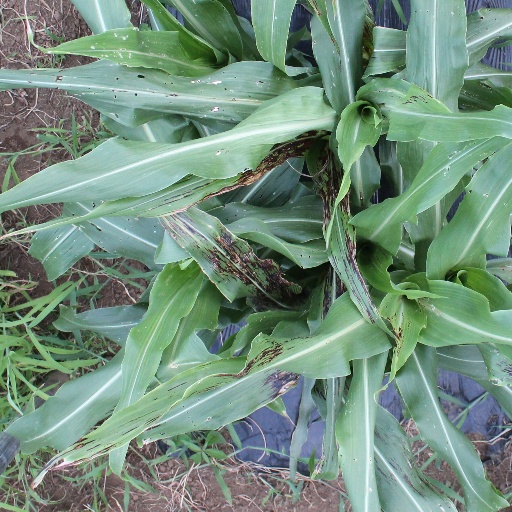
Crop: sorghum